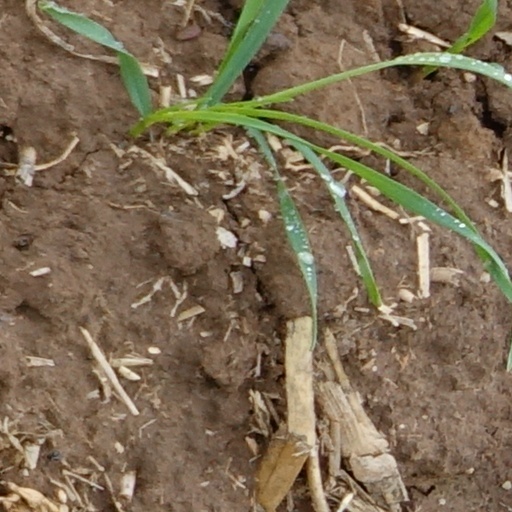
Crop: wheat